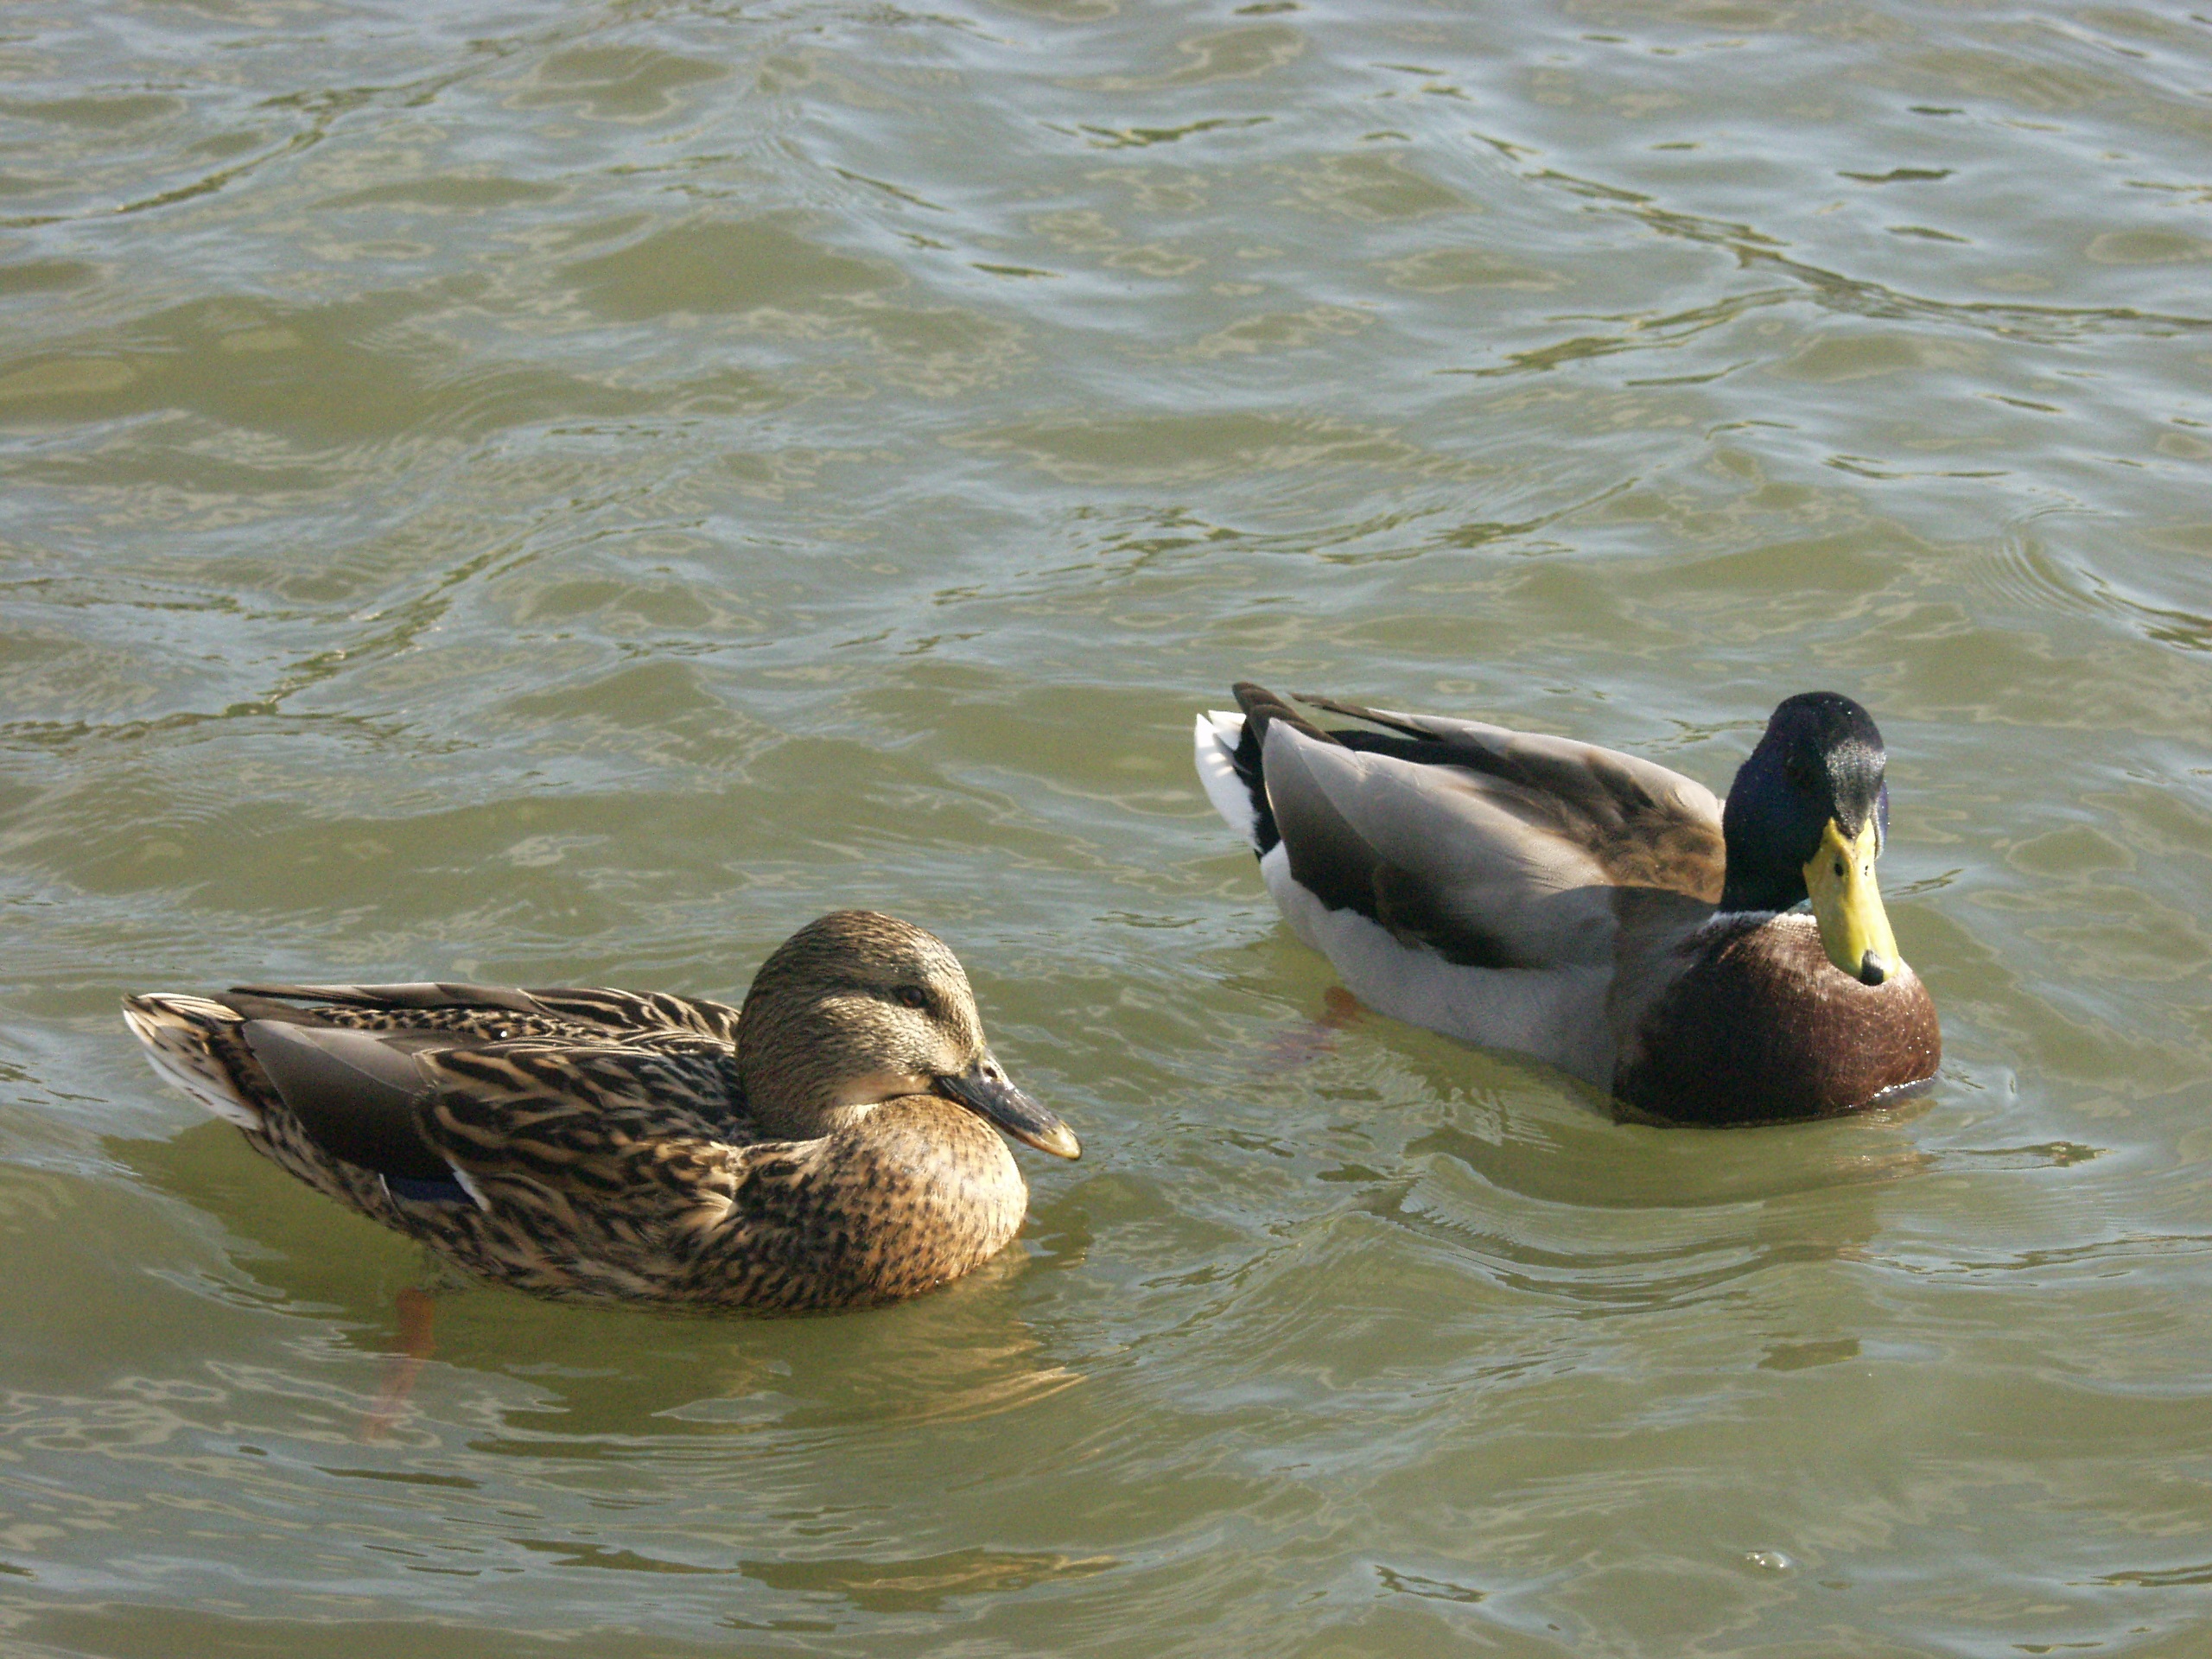
water, nature, bird, river, wildlife, wild, swim, beak, fauna, duck, wings, poland, vertebrate, ducks, waterfowl, water bird, mallard, canard, wild birds, wisla, ducks geese and swans, seaduck